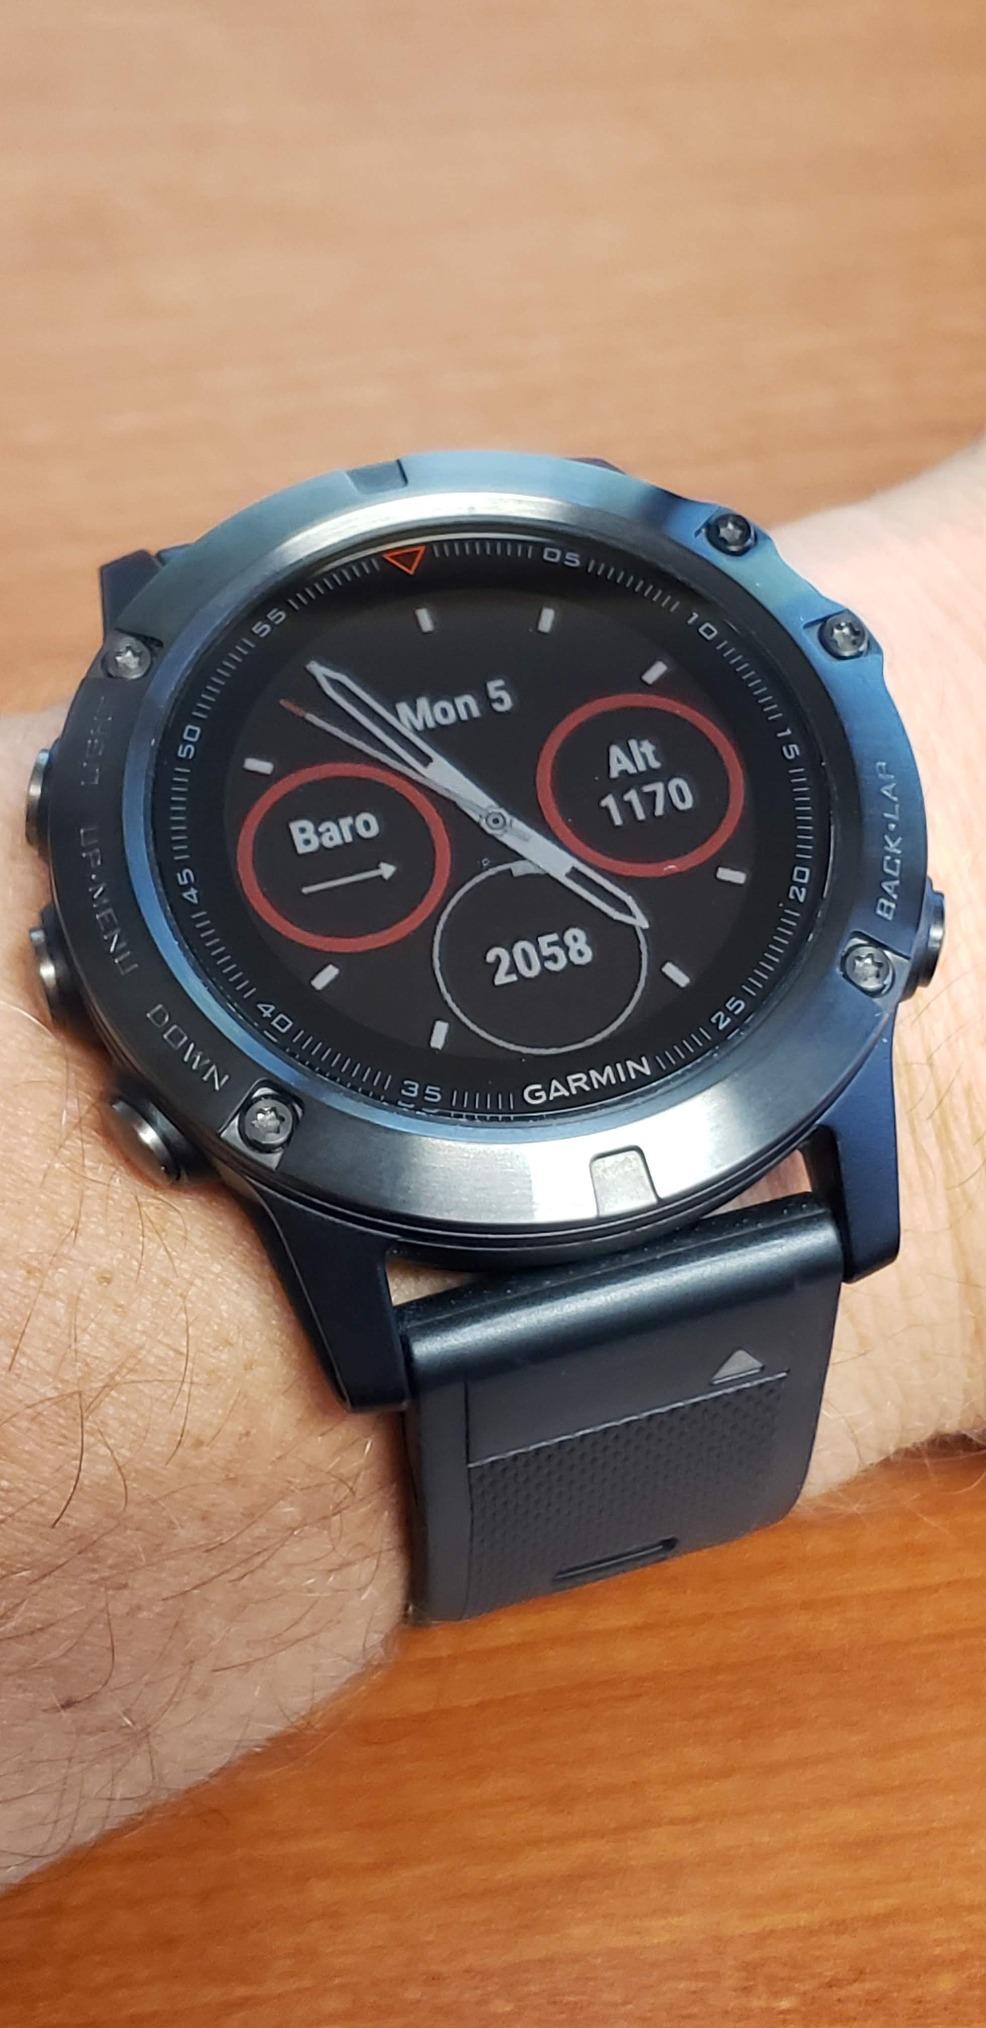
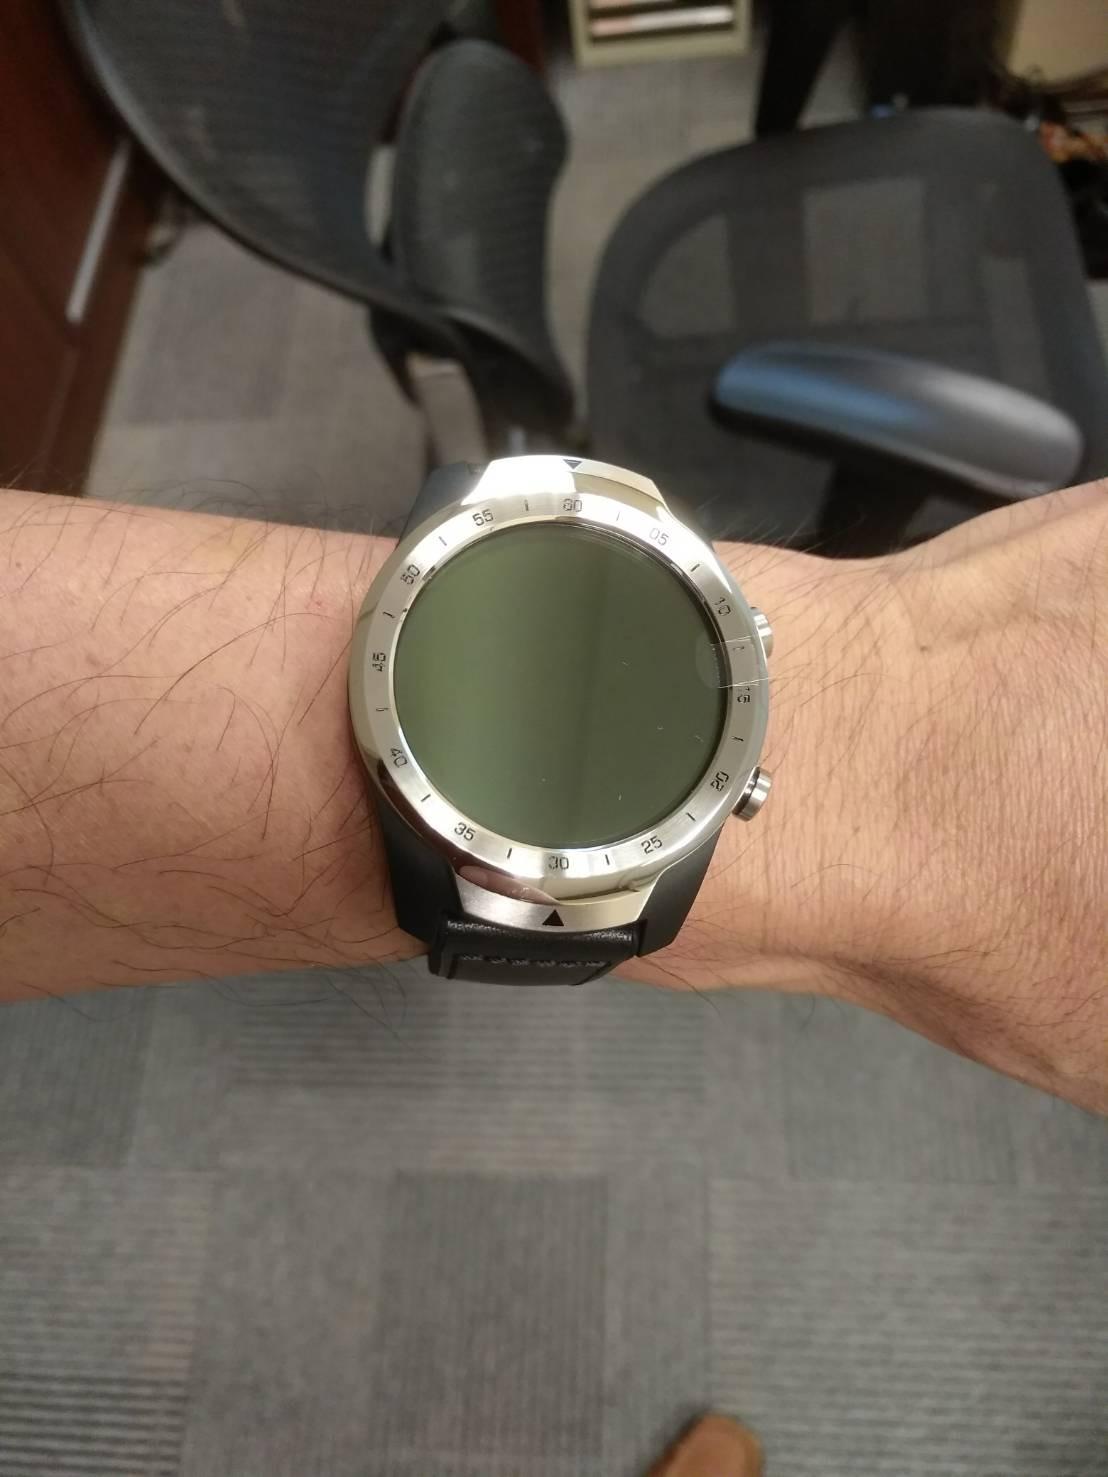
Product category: smartwatch
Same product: no